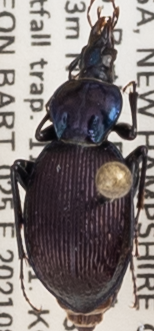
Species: Sphaeroderus canadensis canadensis
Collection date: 2021-08-11
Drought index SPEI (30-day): -0.064
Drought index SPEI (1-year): -1.01
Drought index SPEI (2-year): -0.492